Michael Woodruff

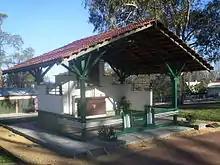
A chapel built by Australian POWs at the Changi Prison Camp where Woodruff was held during World War II

After being captured, Woodruff was imprisoned in the Changi Prison Camp. In the camp, Woodruff realised that his fellow prisoners were at great risk from vitamin deficiencies due to the poor quality of the rations they were issued by the Japanese. To help fight this threat, Woodruff asked for permission from the Japanese to allow him to take responsibility for the matter, which was granted. He devised a method for extracting important nutrients from grass, soya beans, rice polishings, and agricultural wastes using old machinery that he found at the camp. Woodruff later published an account of his methods through the Medical Research Council titled "Deficiency Diseases in Japanese Prison Camps". Woodruff remained a POW for three and a half years and later during this period he was sent to outlying POW camps to treat his comrades. As the prisoners were not allowed to be transferred, he had to improvise in his practice. During this time he also read Maingot's surgery textbook, as a copy was in the camp, and he later said that reading about the fact that skin allografts were rejected a fortnight after being initially accepted, had stoked his interest in doing research on the topic.